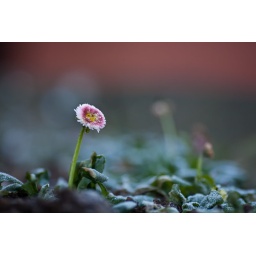
One last flower left alive in the pot near the entrance to Oldham Market